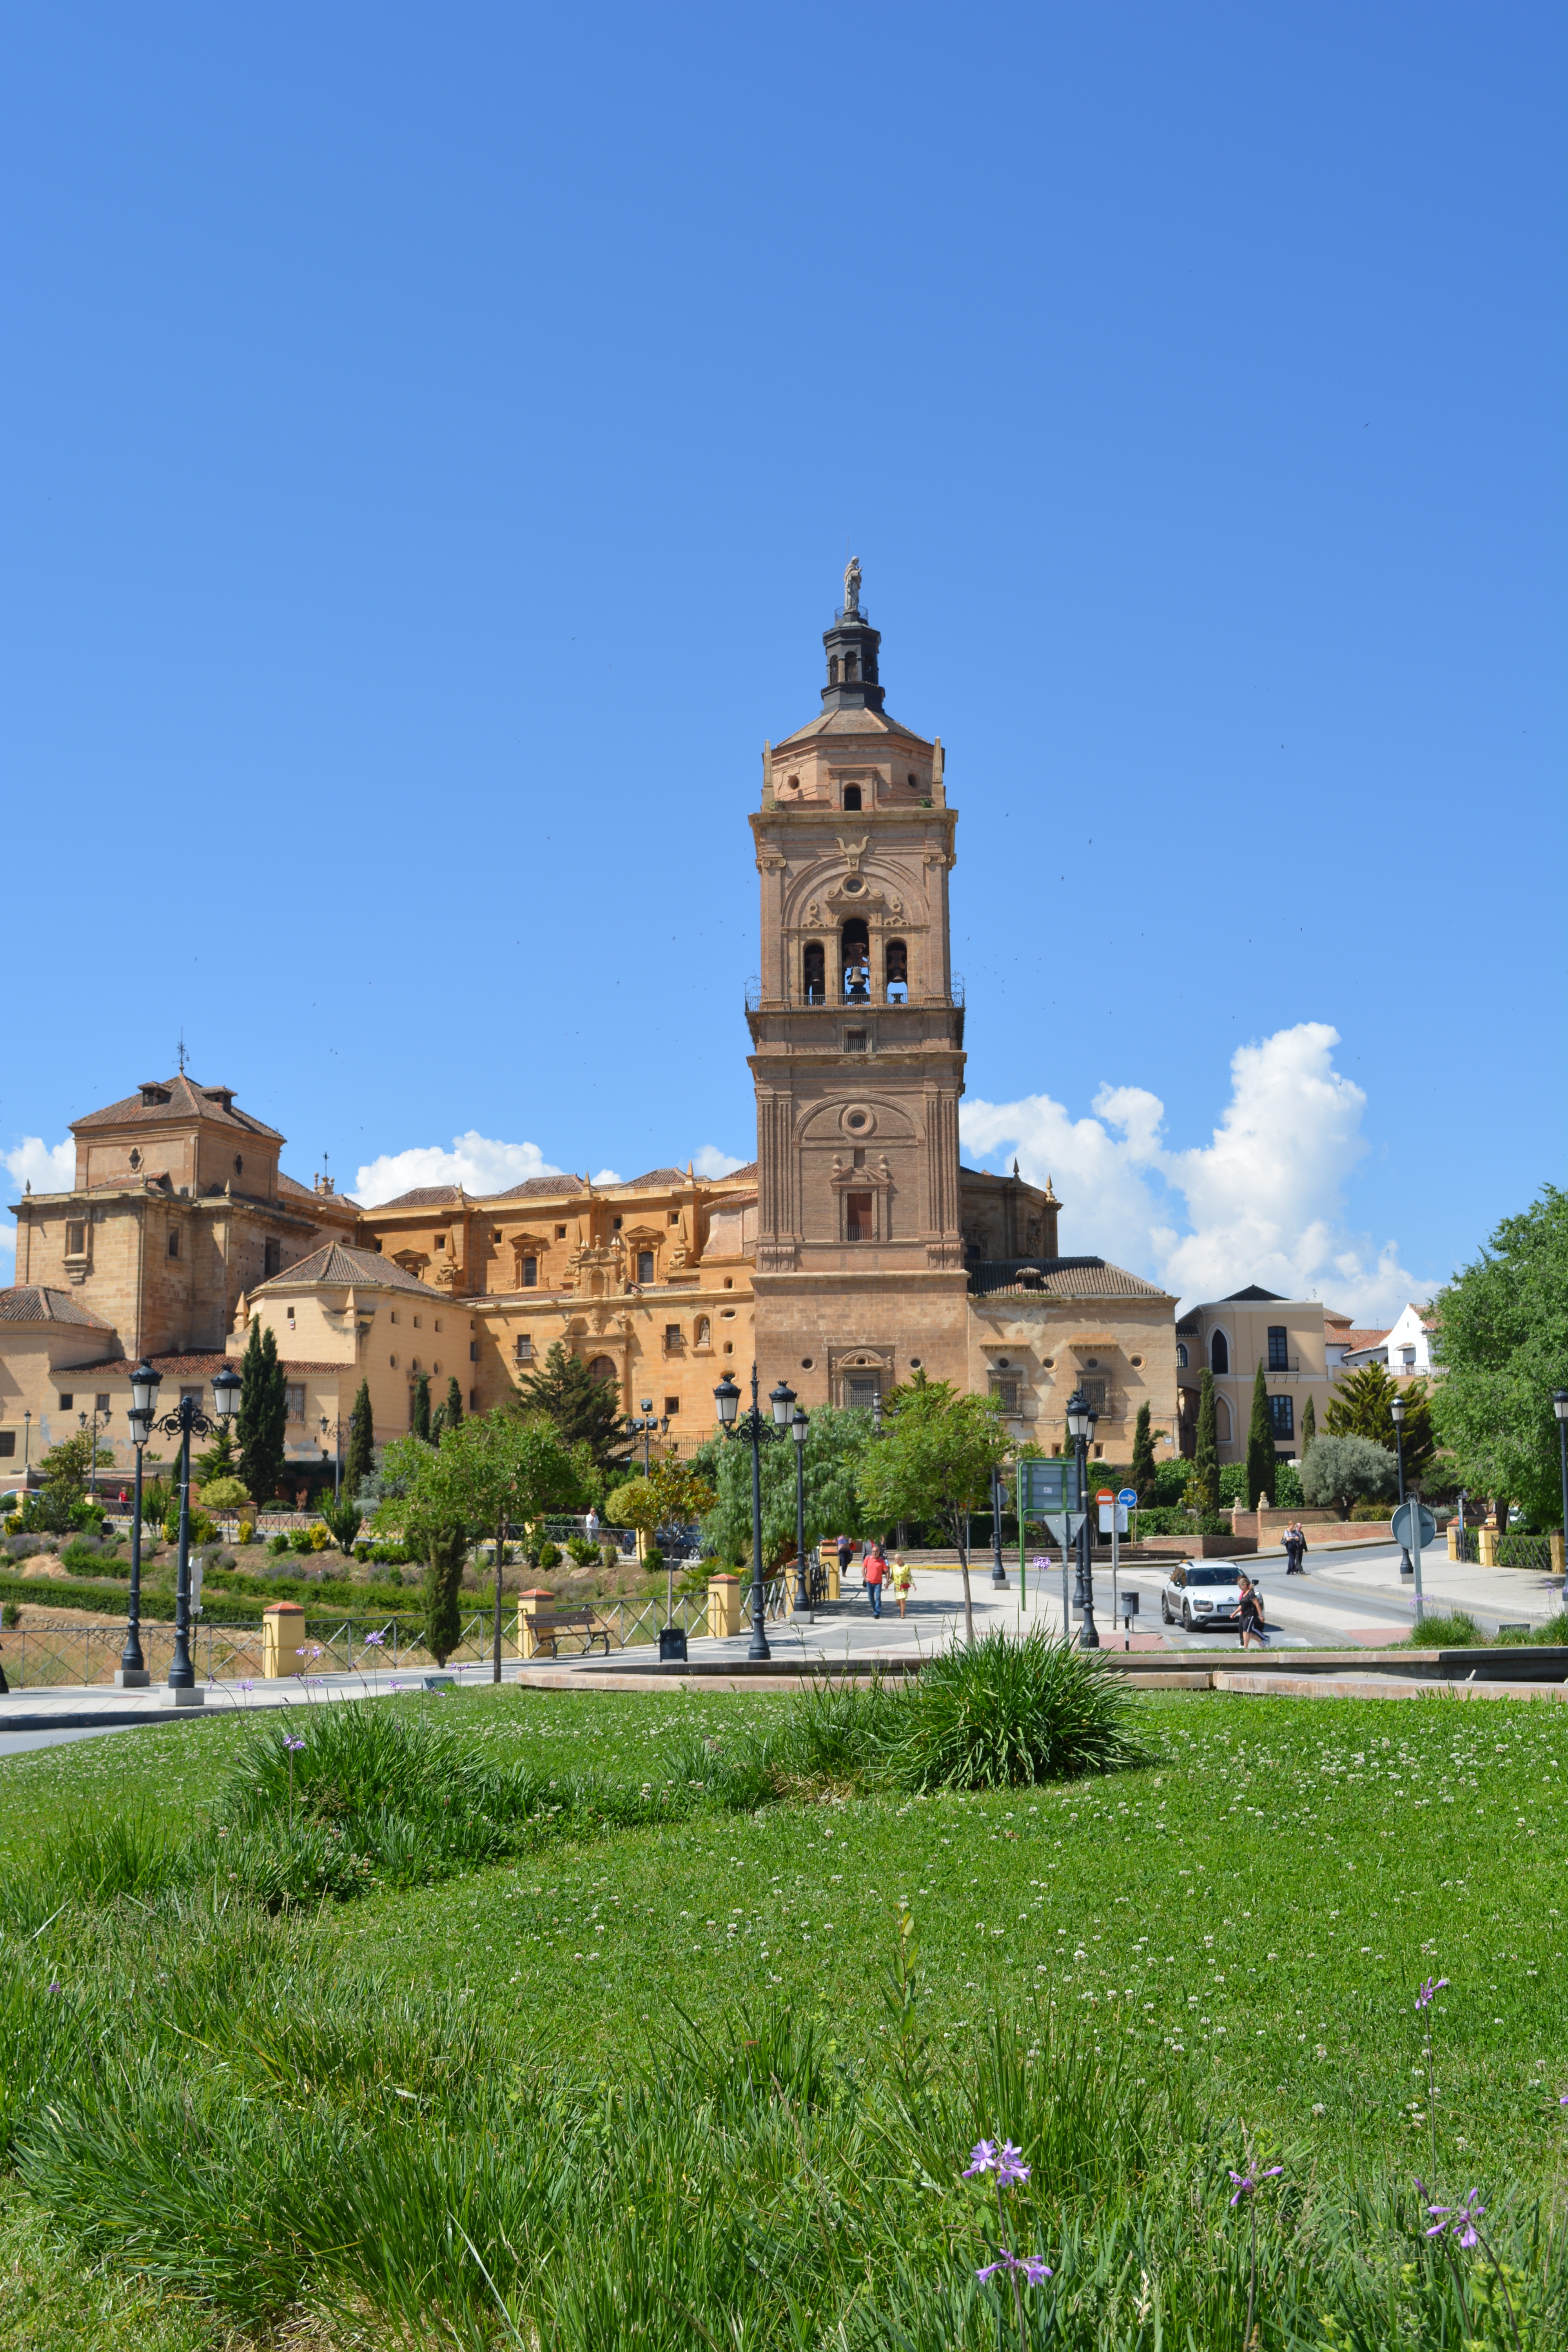
landscape, town, chateau, travel, tower, landmark, church, cathedral, tourism, place of worship, old town, spain, monastery, andalusia, guadix, cathedral of guadix, human settlement